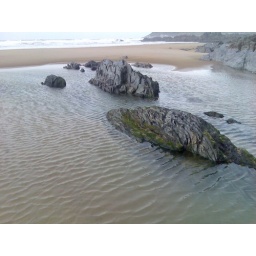
Amazing deep, clear pools form around rocks at low tide on the beaches around Mortehoe.